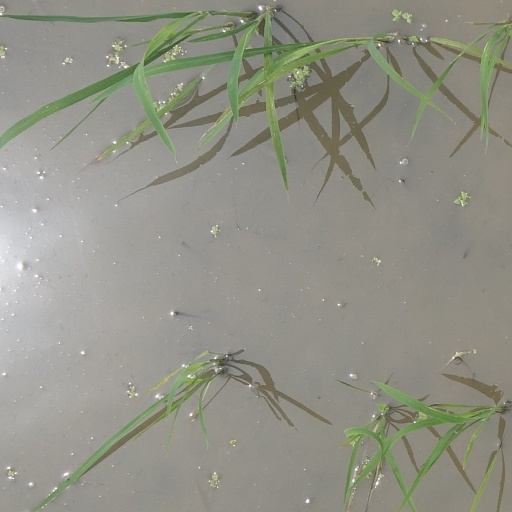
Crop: rice